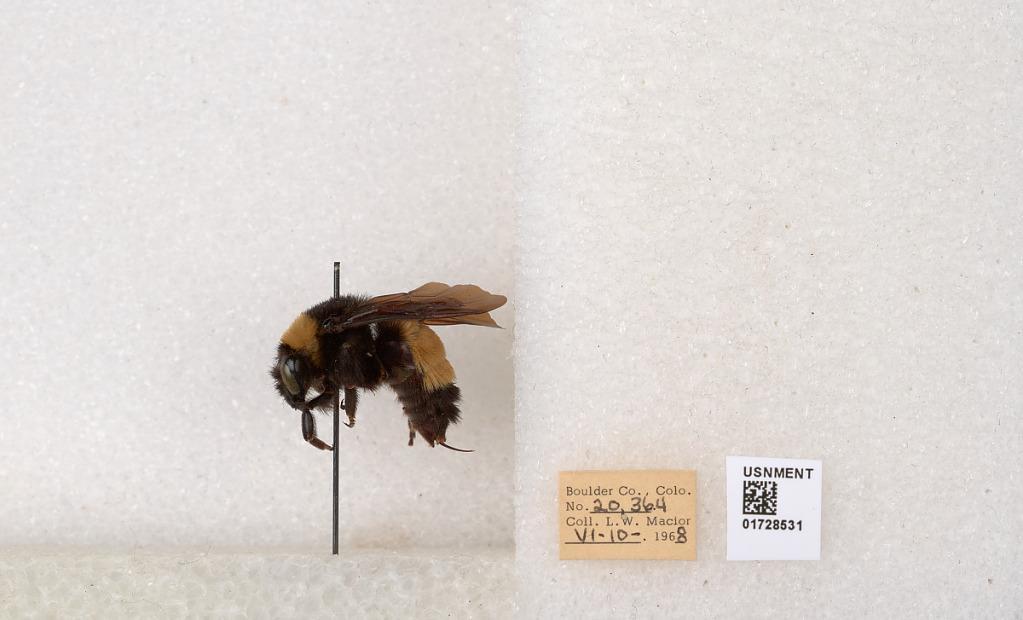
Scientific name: Bombus (Bombus) nevadensis auricormus
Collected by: L. Macior
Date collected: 1968-6-10
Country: United States
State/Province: Colorado
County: Boulder
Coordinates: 40.0925, -105.358